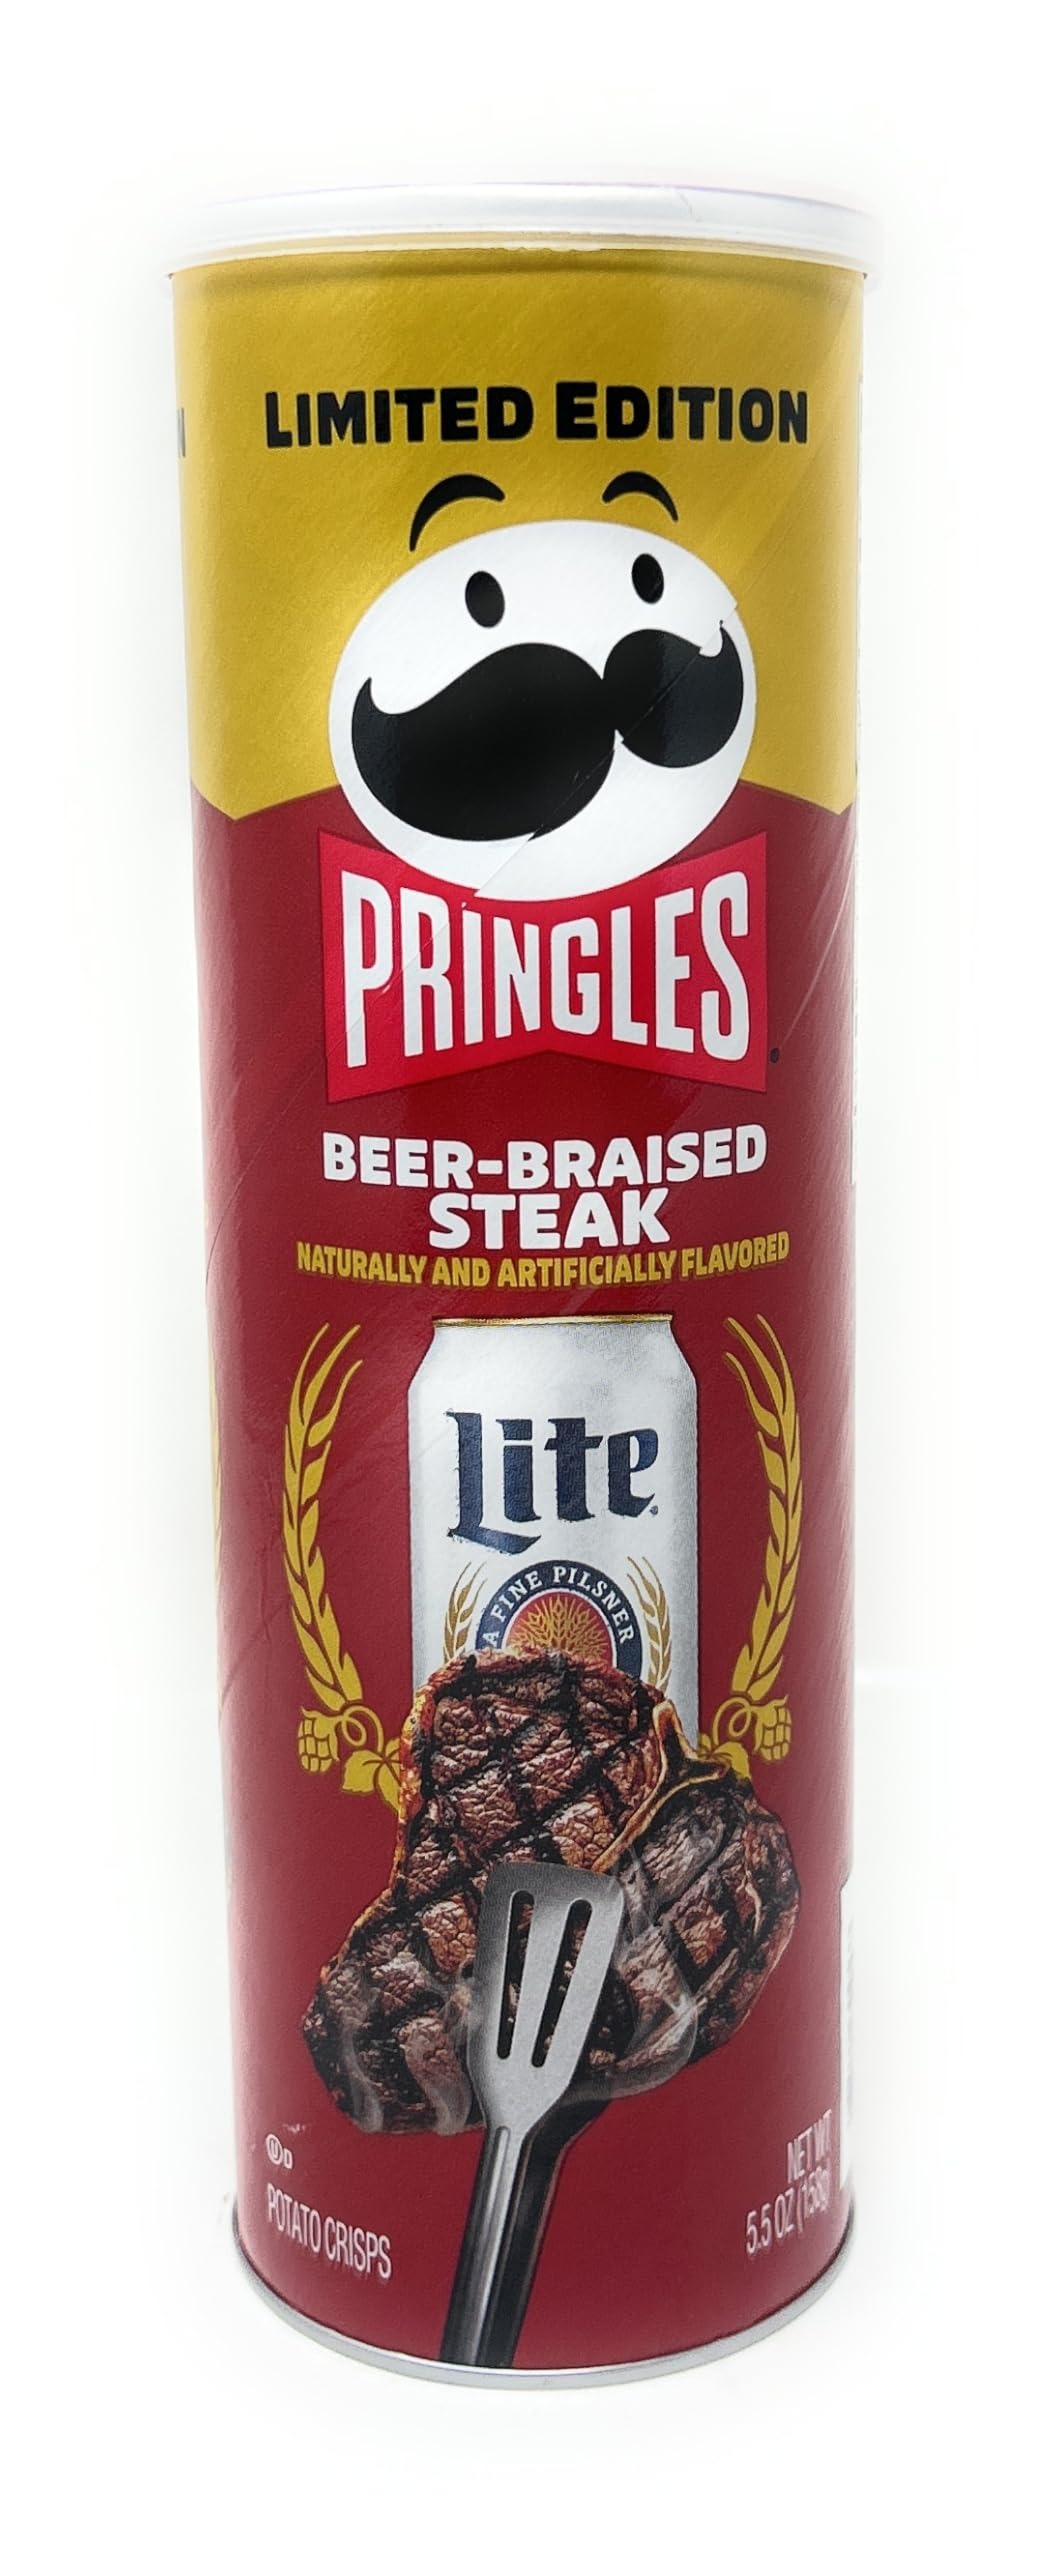
Item Name: Pringles Beer Braised Steak Potato Chips 5.5oz - 1 can
Bullet Point 1: ONE 5.5 can of Beer-Braised Steak flavored potato chips
Bullet Point 2: DOES NOT contain any alcohol
Bullet Point 3: Perfect summertime party snack
Bullet Point 4: see other flavors also listed
Product Description: One 5.5oz can. Outer packaging design may vary. Best by dates will vary, see bottom of can for exact best by date. DOES NOT contain any alcohol. This is a non-perishable product. This product is intended for adults of legal drinking age.
Value: 5.5
Unit: Ounce

Price: 5.275